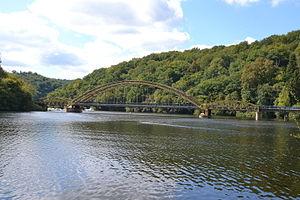
Pont du Dognon